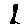
Label: 1